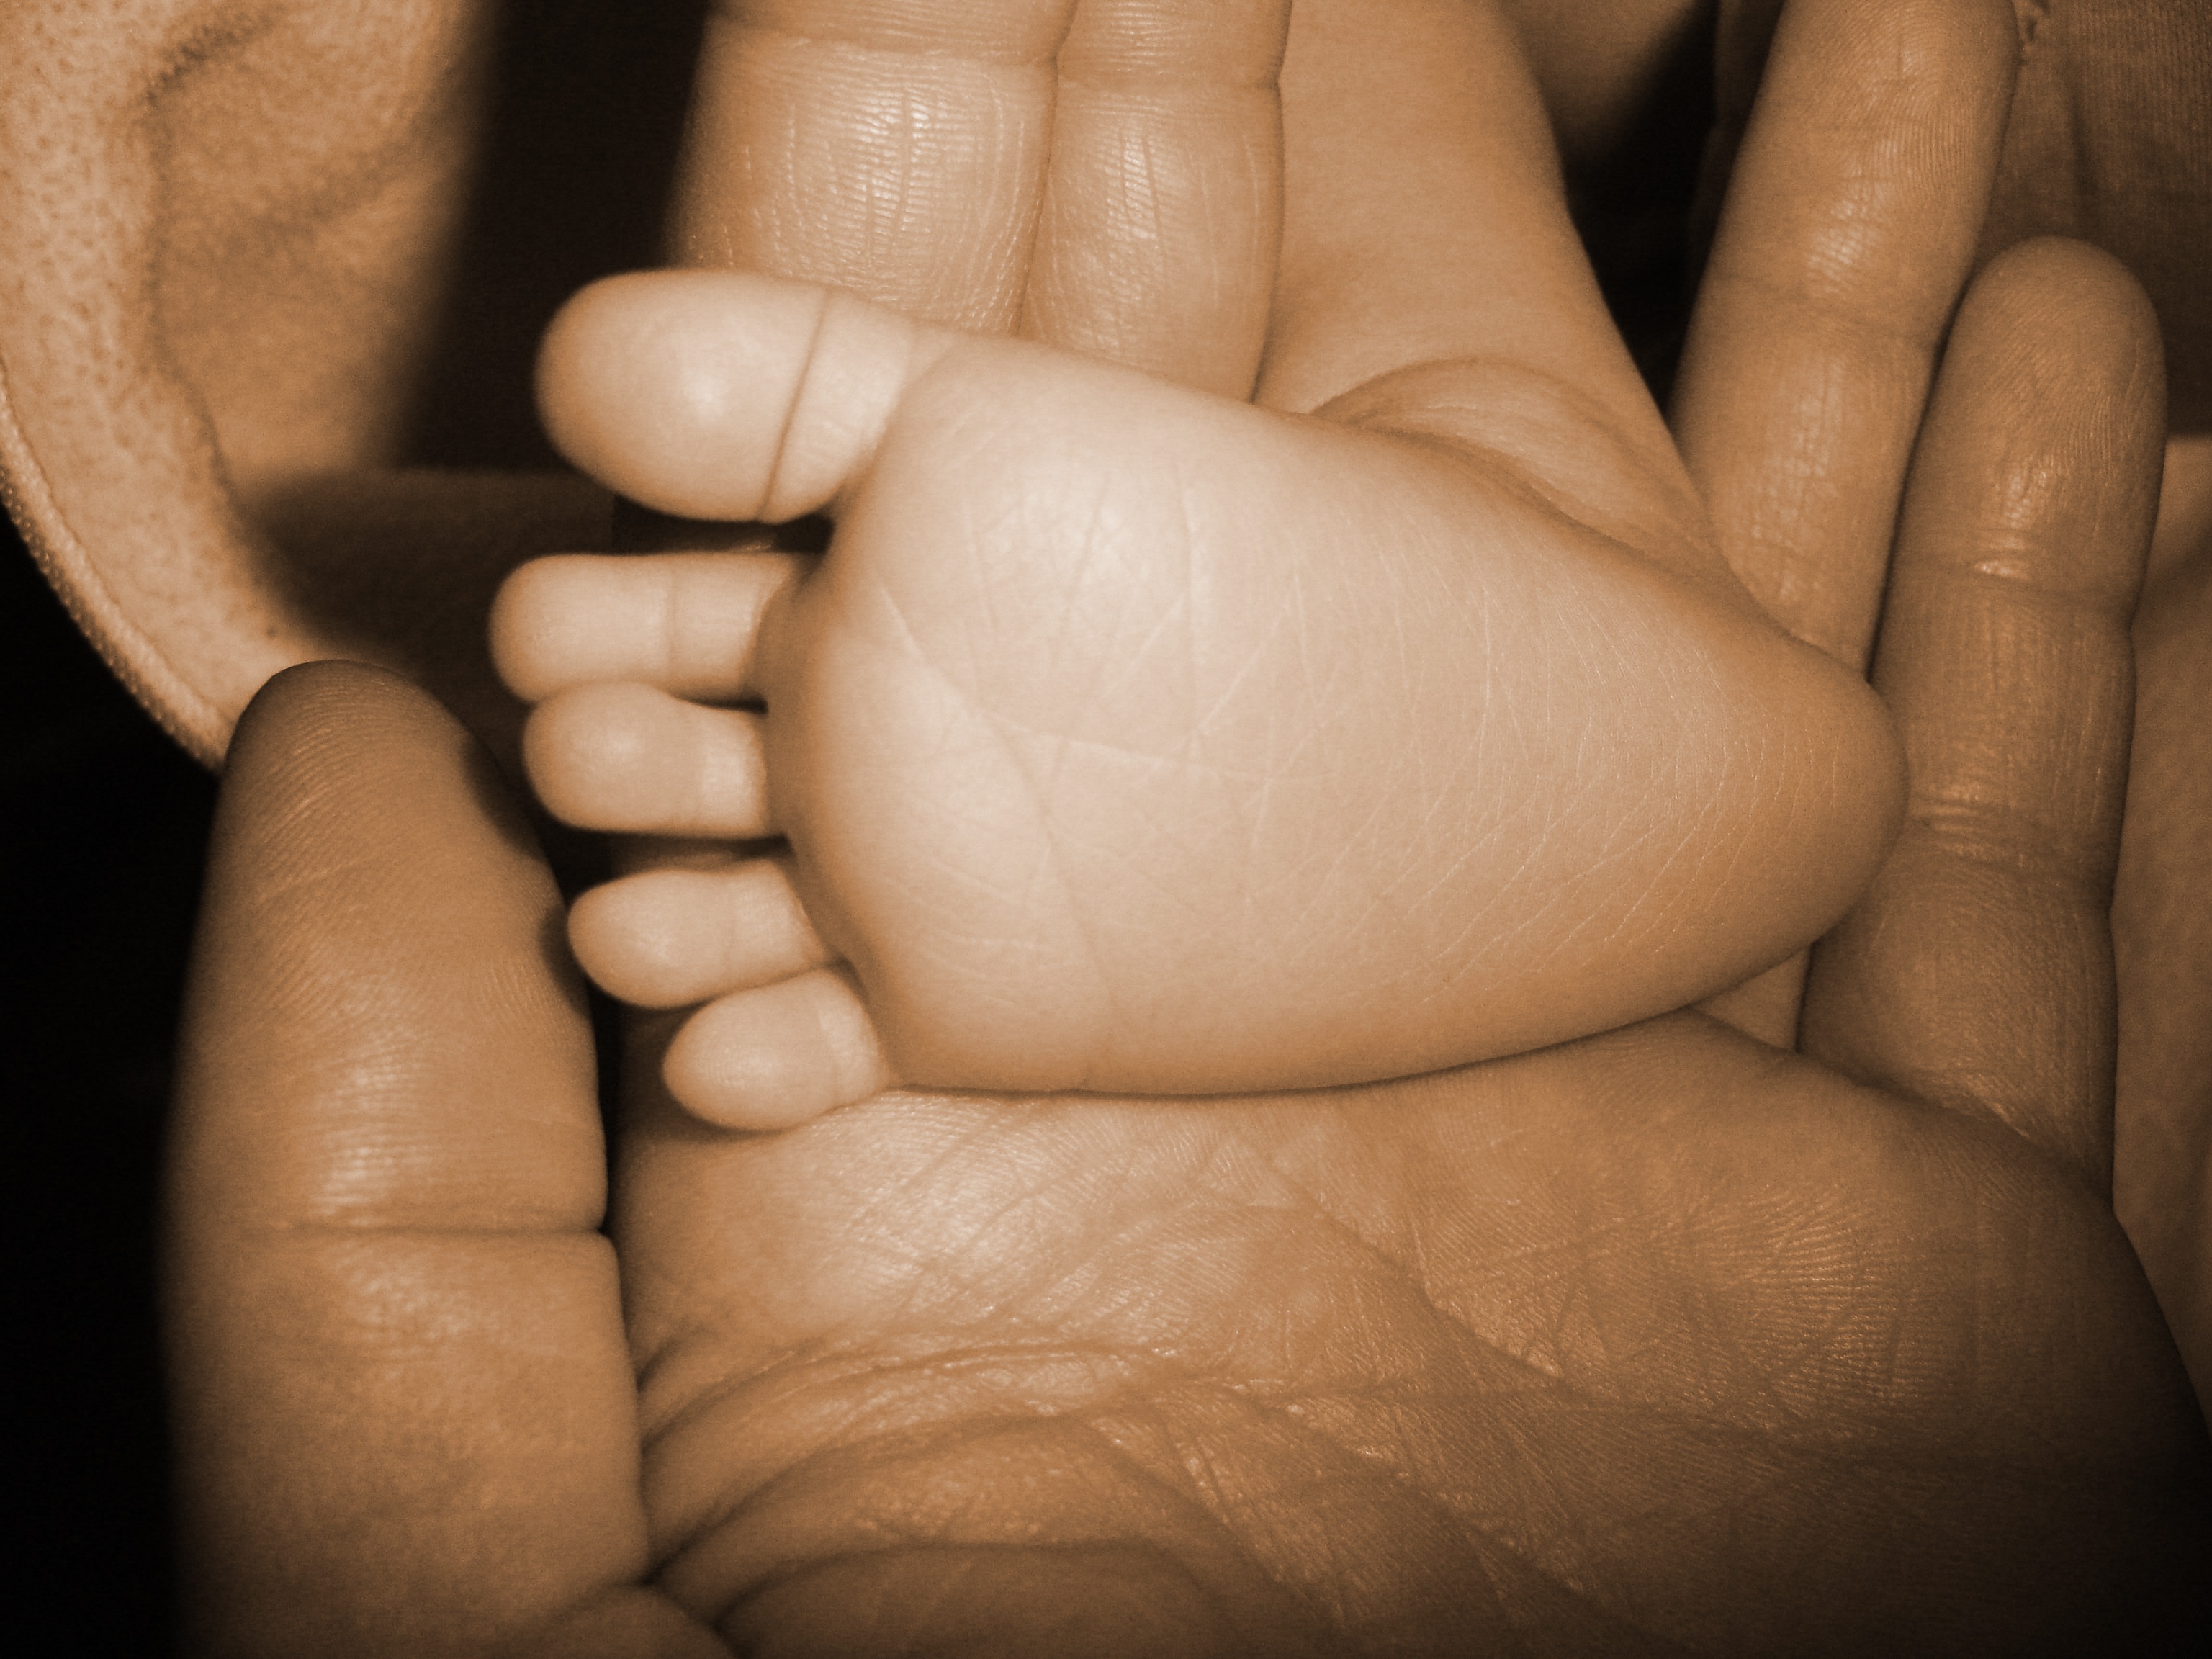
hand, photography, feet, kid, leg, finger, child, rest, arm, nail, baby, mouth, close up, human body, children, infant, eye, head, skin, beauty, organ, tooth, thumb, macro photography, sense